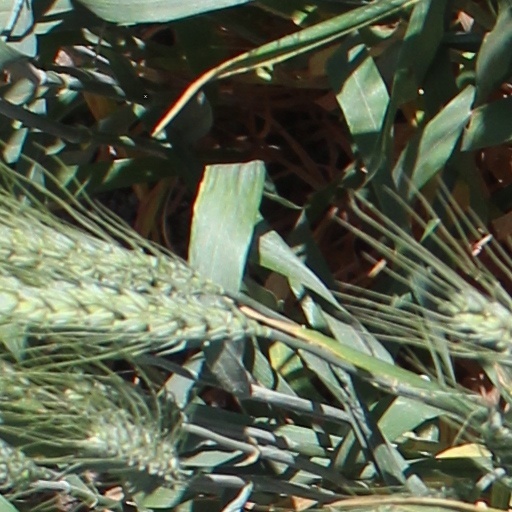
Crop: wheat